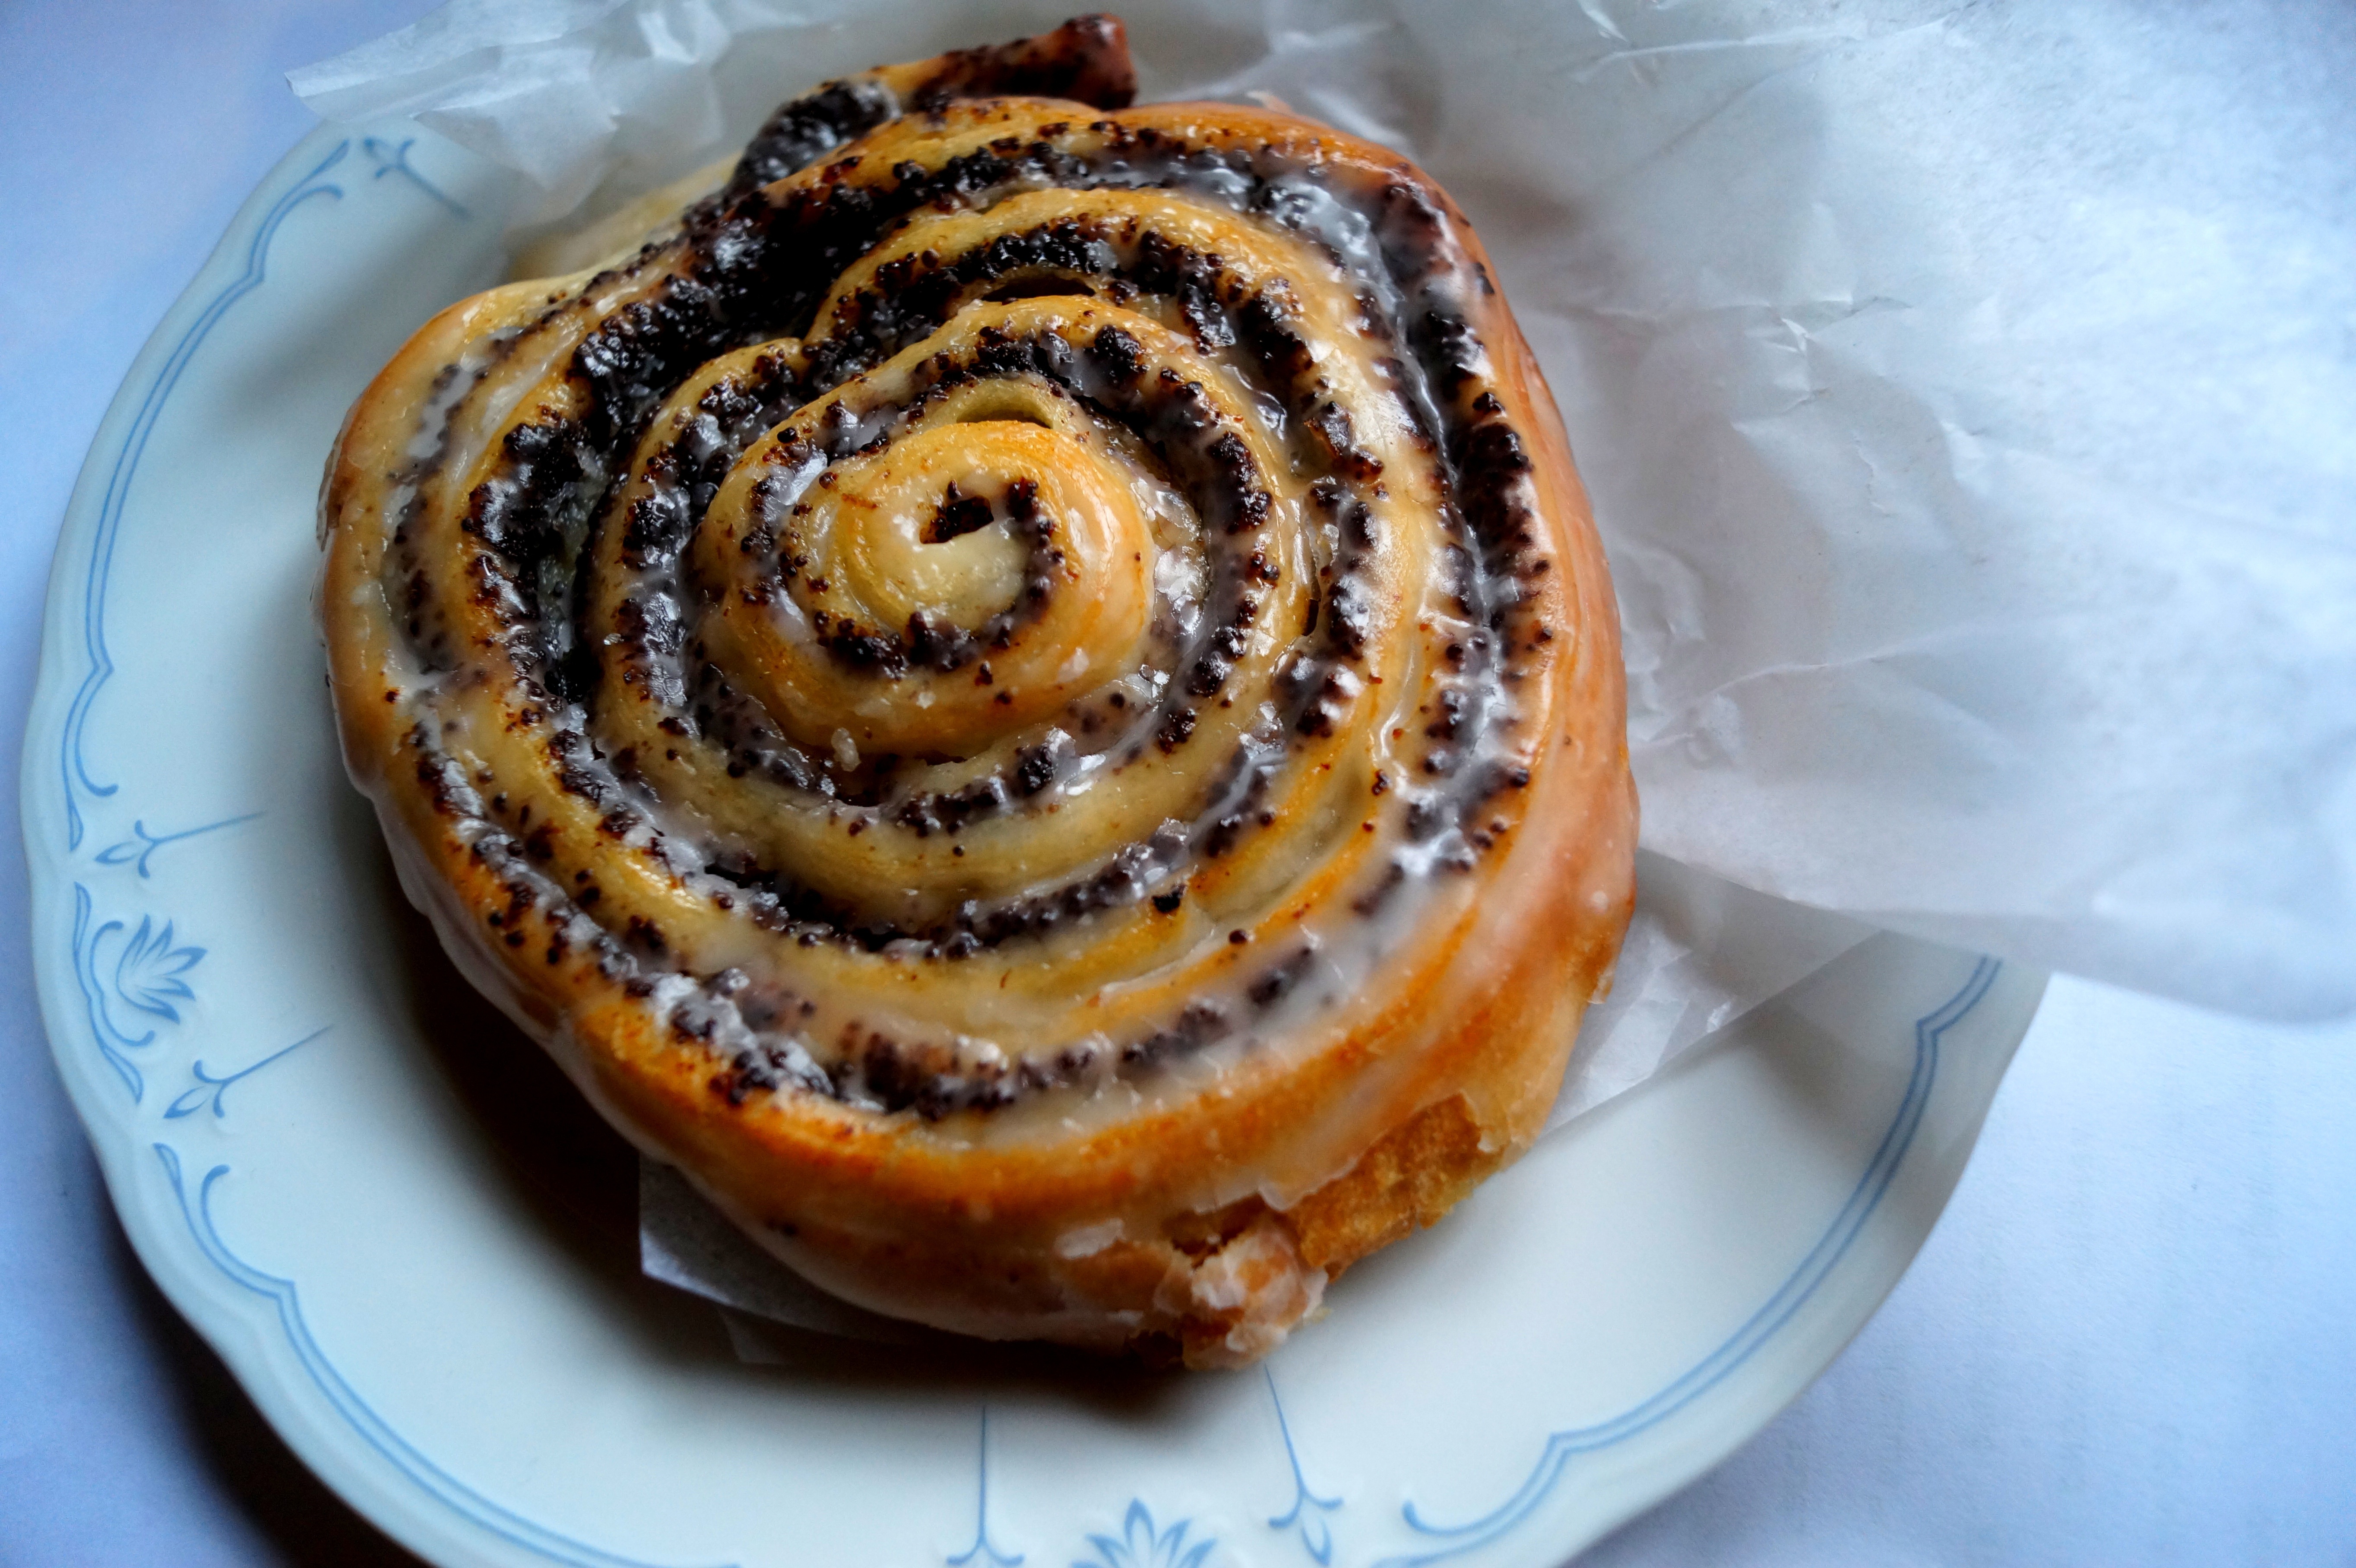
sweet, pattern, dish, food, produce, dessert, cuisine, delicious, cake, pastries, poppy, treat, baked goods, flavor, poppy worm, poppy seed cake, cinnamon roll